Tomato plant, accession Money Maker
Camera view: tilt-top (135 deg); turntable rotation: 330 degrees
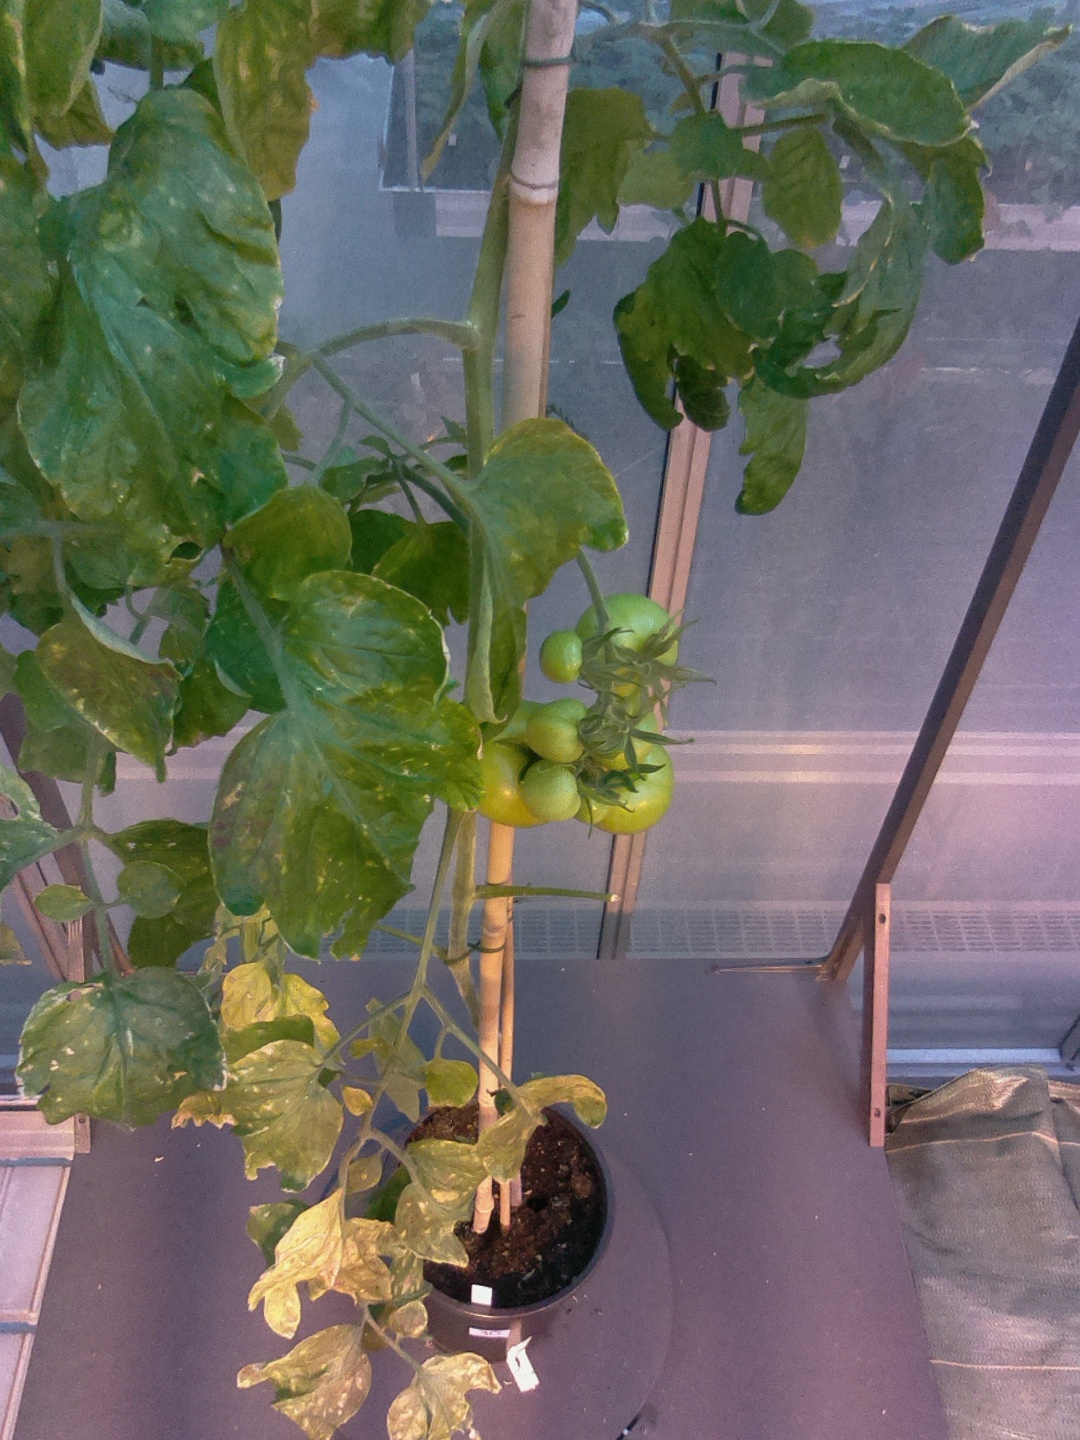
BBCH growth stage 79: 90% -100% of final fruit size